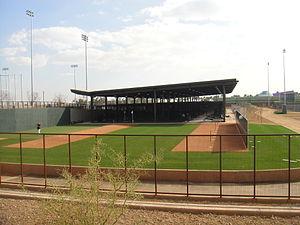
Salt River Fields at Talking Stick est un complexe sportif comprenant un stade de baseball situé sur la réserve Salt River Pima-Maricopa, près de Scottsdale en Arizona aux États-Unis.